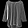
Label: Shirt